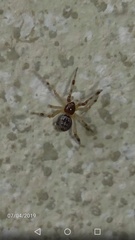
Species: Parasteatoda_tepidariorum